Michael Dwyer (architect)

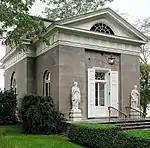
Above, the entrance to the garden pavilion at Edgewater; below, the portico (built 1997).

From 1998 to 2007, Dwyer was the consulting architect to New York's Cosmopolitan Club, a private social club for women, helping to restore its clubhouse, designed by architect Thomas Harlan Ellett and awarded the Architectural League's 1933 gold medal.